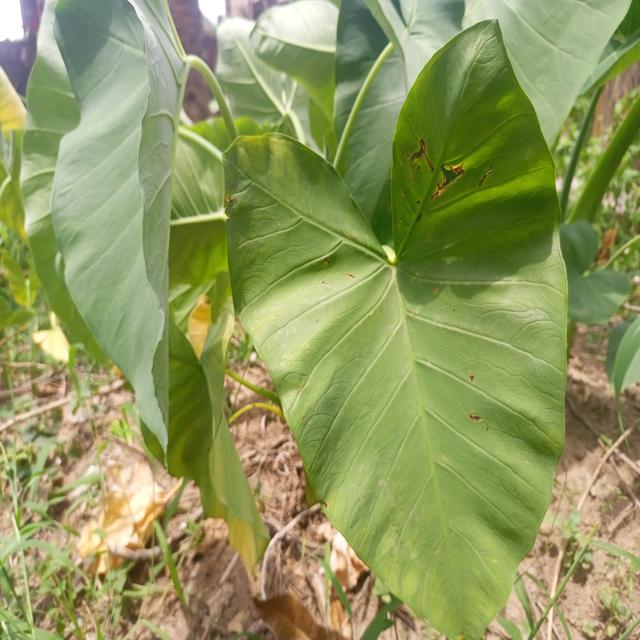
Label: Early_Blight